GameCube accessories

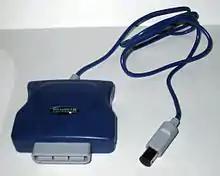
Hais GameCube Smart Joy PlayStation controller adapter

Various adapters allow PlayStation and PlayStation 2 controllers to be used on the GameCube, including: